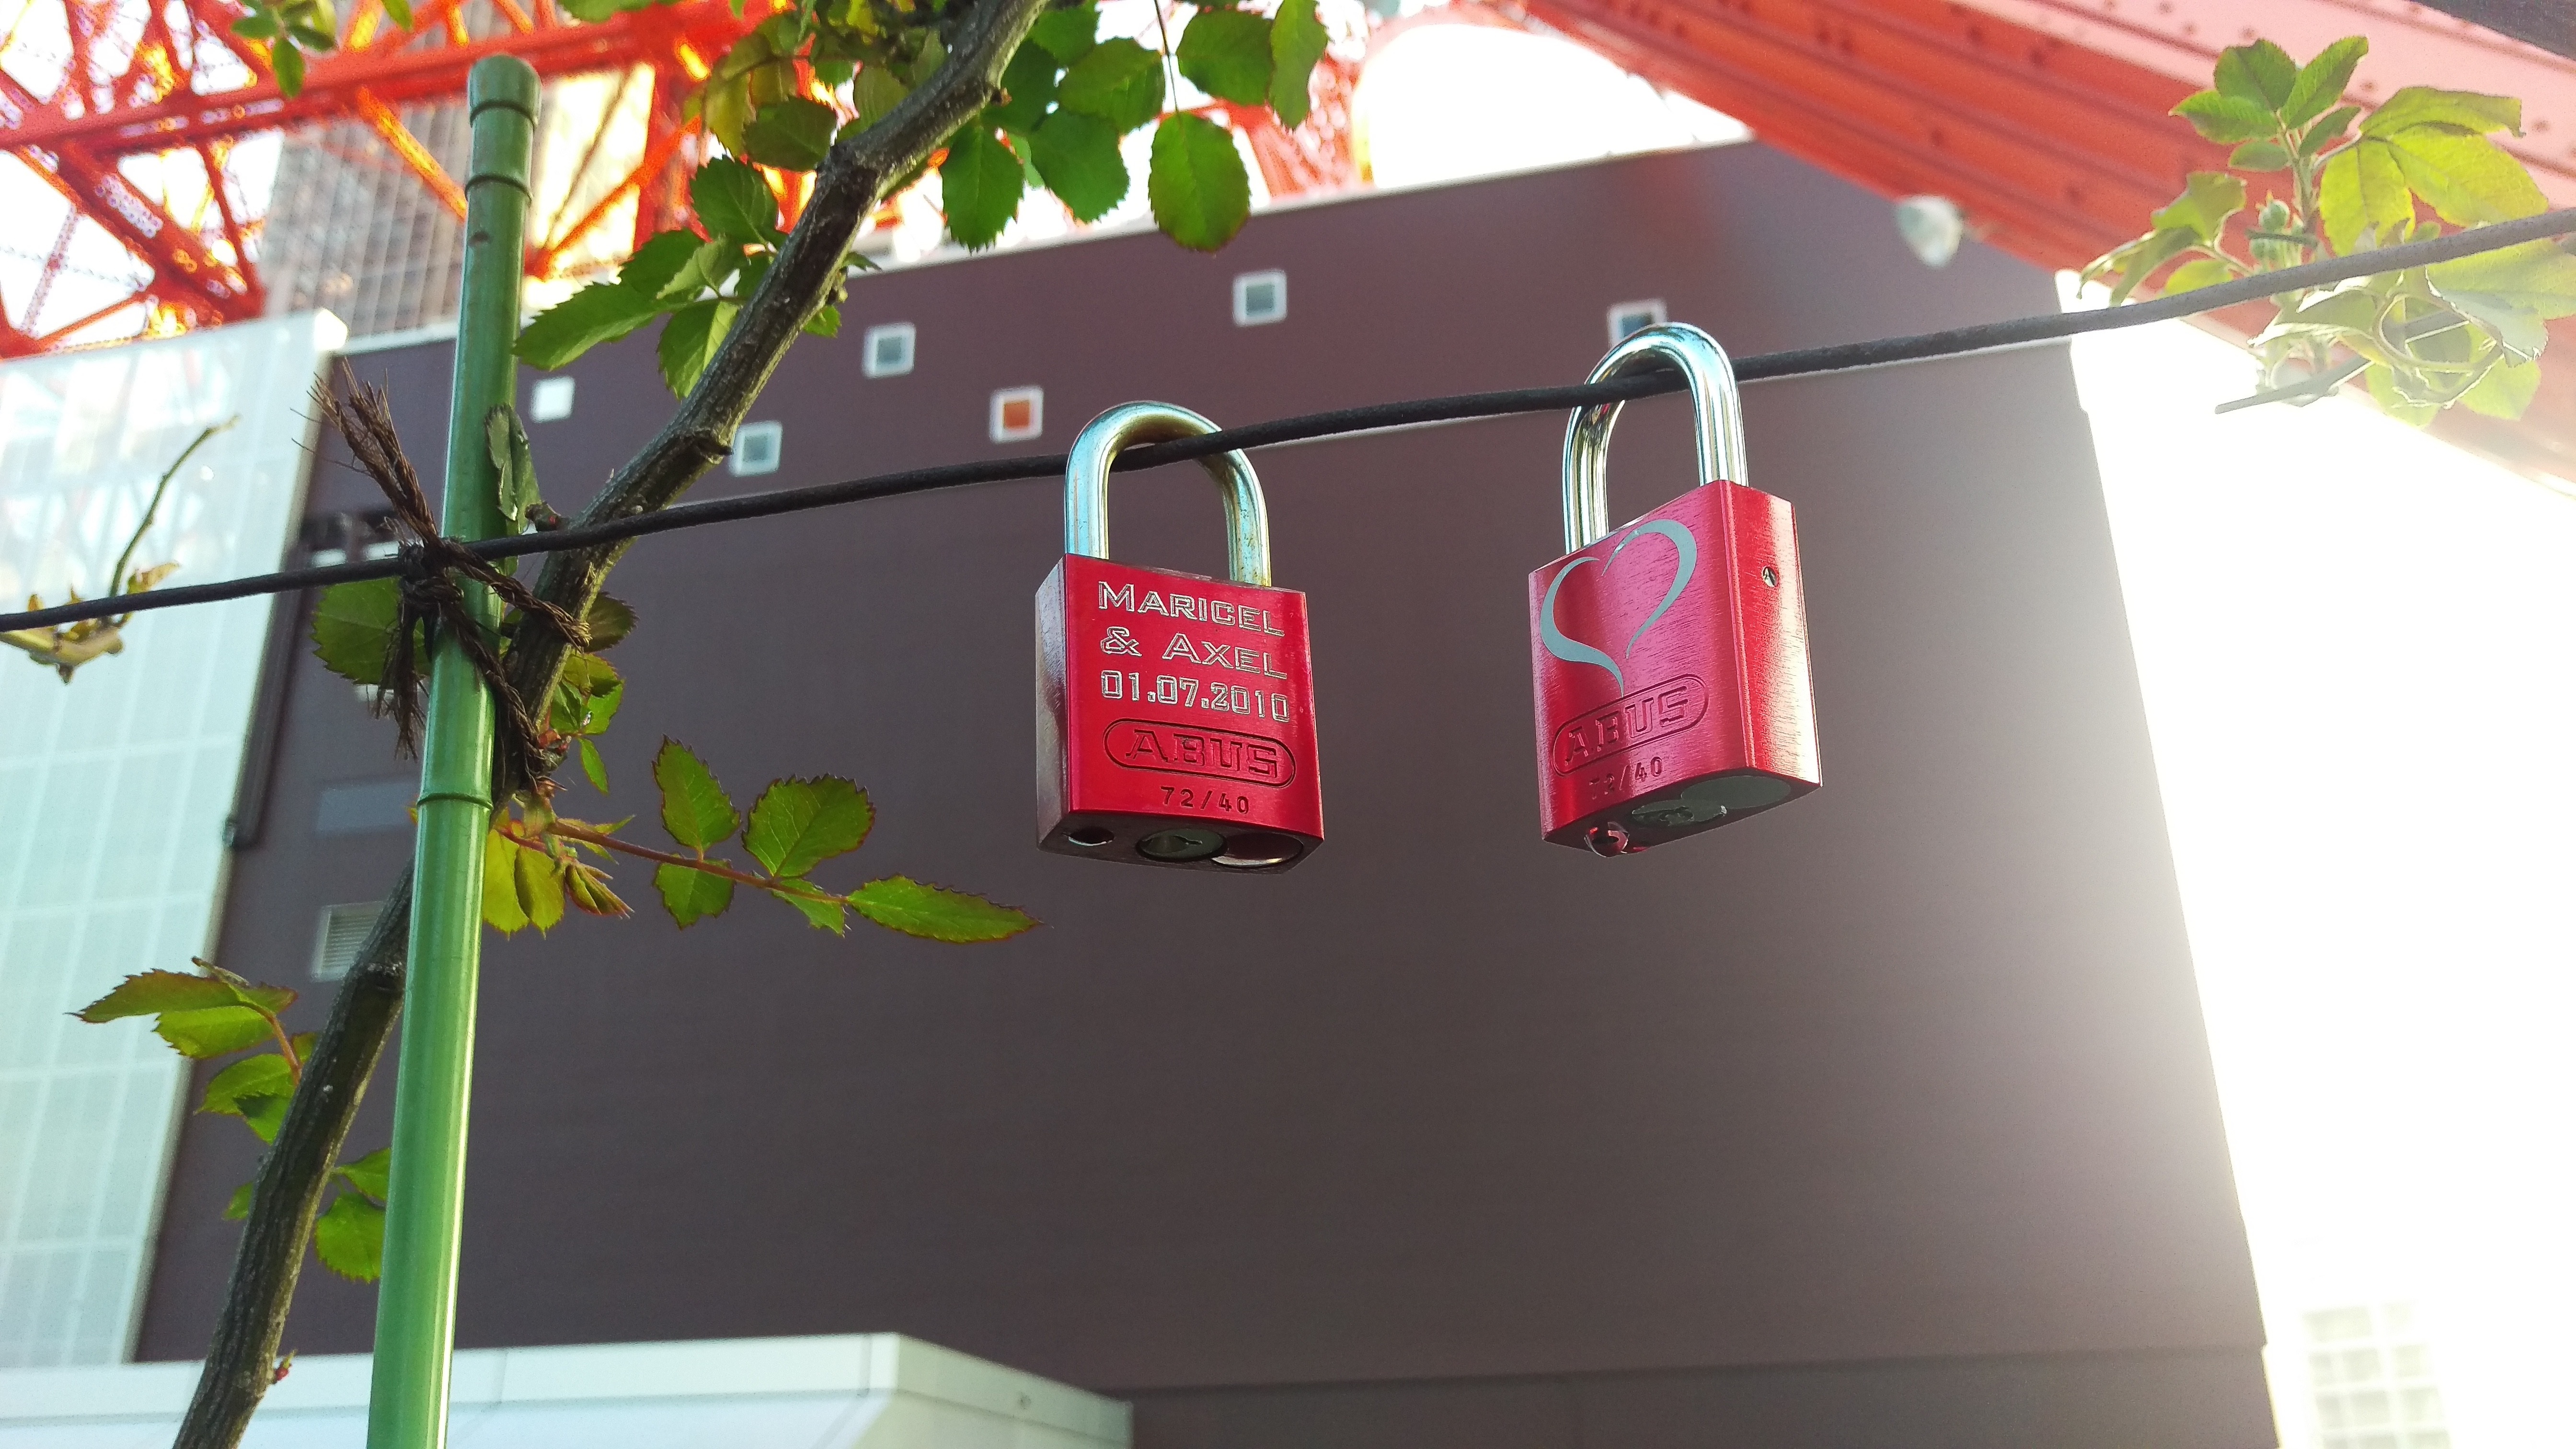
flower, advertising, banner, lighting